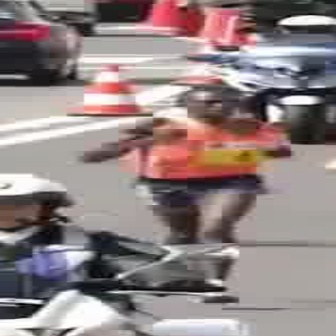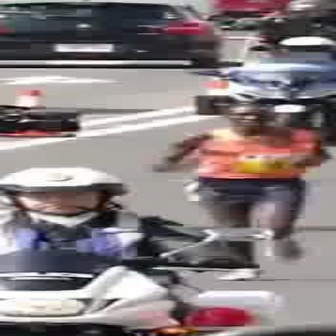
  Please identify the target specified by the bounding box [76,83,292,298] in the first image and locate it in the second image. Return the coordinates in [x_min,y_min,x_max,y_max] format.
Answer: [148,101,326,279]